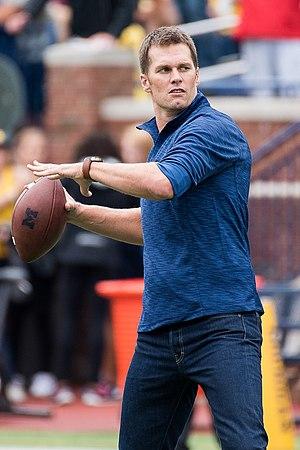
Thomas Edward Patrick Brady, Jr., dit Tom Brady, né le 3 août 1977 à San Mateo en Californie, est un joueur américain de football américain évoluant au poste de quarterback pour les Buccaneers de Tampa Bay. Avec six Super Bowls remportés, il est le joueur le plus titré de l'histoire de la National Football League.